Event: Nepal Earthquake
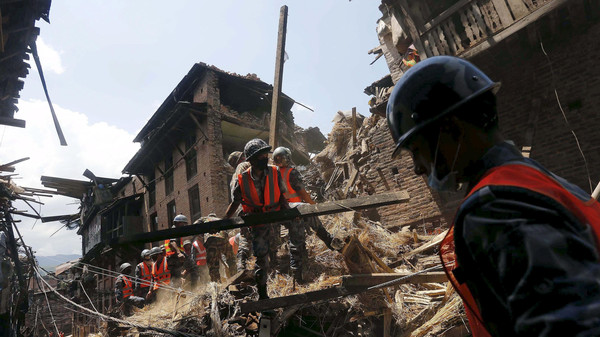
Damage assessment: damage